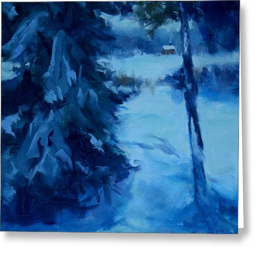
greeting card featuring the painting by author